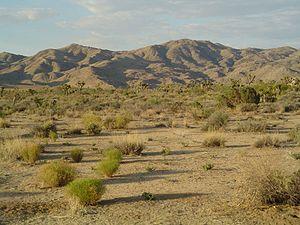
La Joshua Tree Wilderness est une aire protégée américaine située dans les comtés de Riverside et San Bernardino, en Californie. Fondée en 1976, elle protège 2 405,9 km² dans le parc national de Joshua Tree. Elle culmine à 1 773 m d'altitude à Quail Mountain.